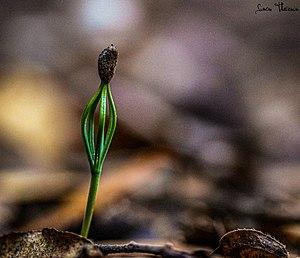
Pinus halepensis (Pin d'Alep) au stade juvénile pris en proxy photographie par Simon Thevenin à Rognes le 3 novembre 2019
Le pin blanc de Provence ou pin d'Alep est un conifère de la famille des Pinacées. C'est le botaniste écossais Philip Miller qui lui donna abusivement ce nom scientifique, en 1768. En effet, c'est le Pinus brutia qui pousse principalement dans la région d'Alep. Sa répartition géographique est essentiellement autour des côtes méditerranéennes, et plus particulièrement en Afrique du Nord et en Espagne. Il est parfois appelé pin de Jérusalem.